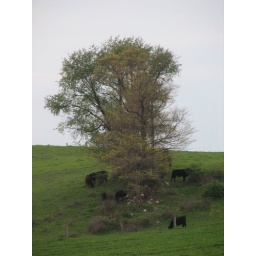
Whenever we pass by this field up the road from us, Leo announces that these are his cows.